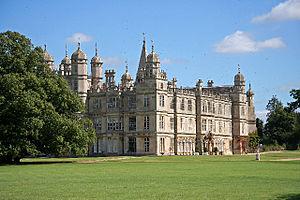
Orgueil et Préjugés est une coproduction américano-franco-britannique réalisée par Joe Wright, sortie en 2005. Alors que cette œuvre majeure de la littérature anglaise a donné lieu à de très nombreuses adaptations télévisées depuis 1938, la dernière adaptation de la BBC datant de 1995, il ne s'agit que de la deuxième tentative de la porter sur grand écran, la première étant le film en noir et blanc de Robert Z. Leonard sorti en 1940, avec Greer Garson et Laurence Olivier.